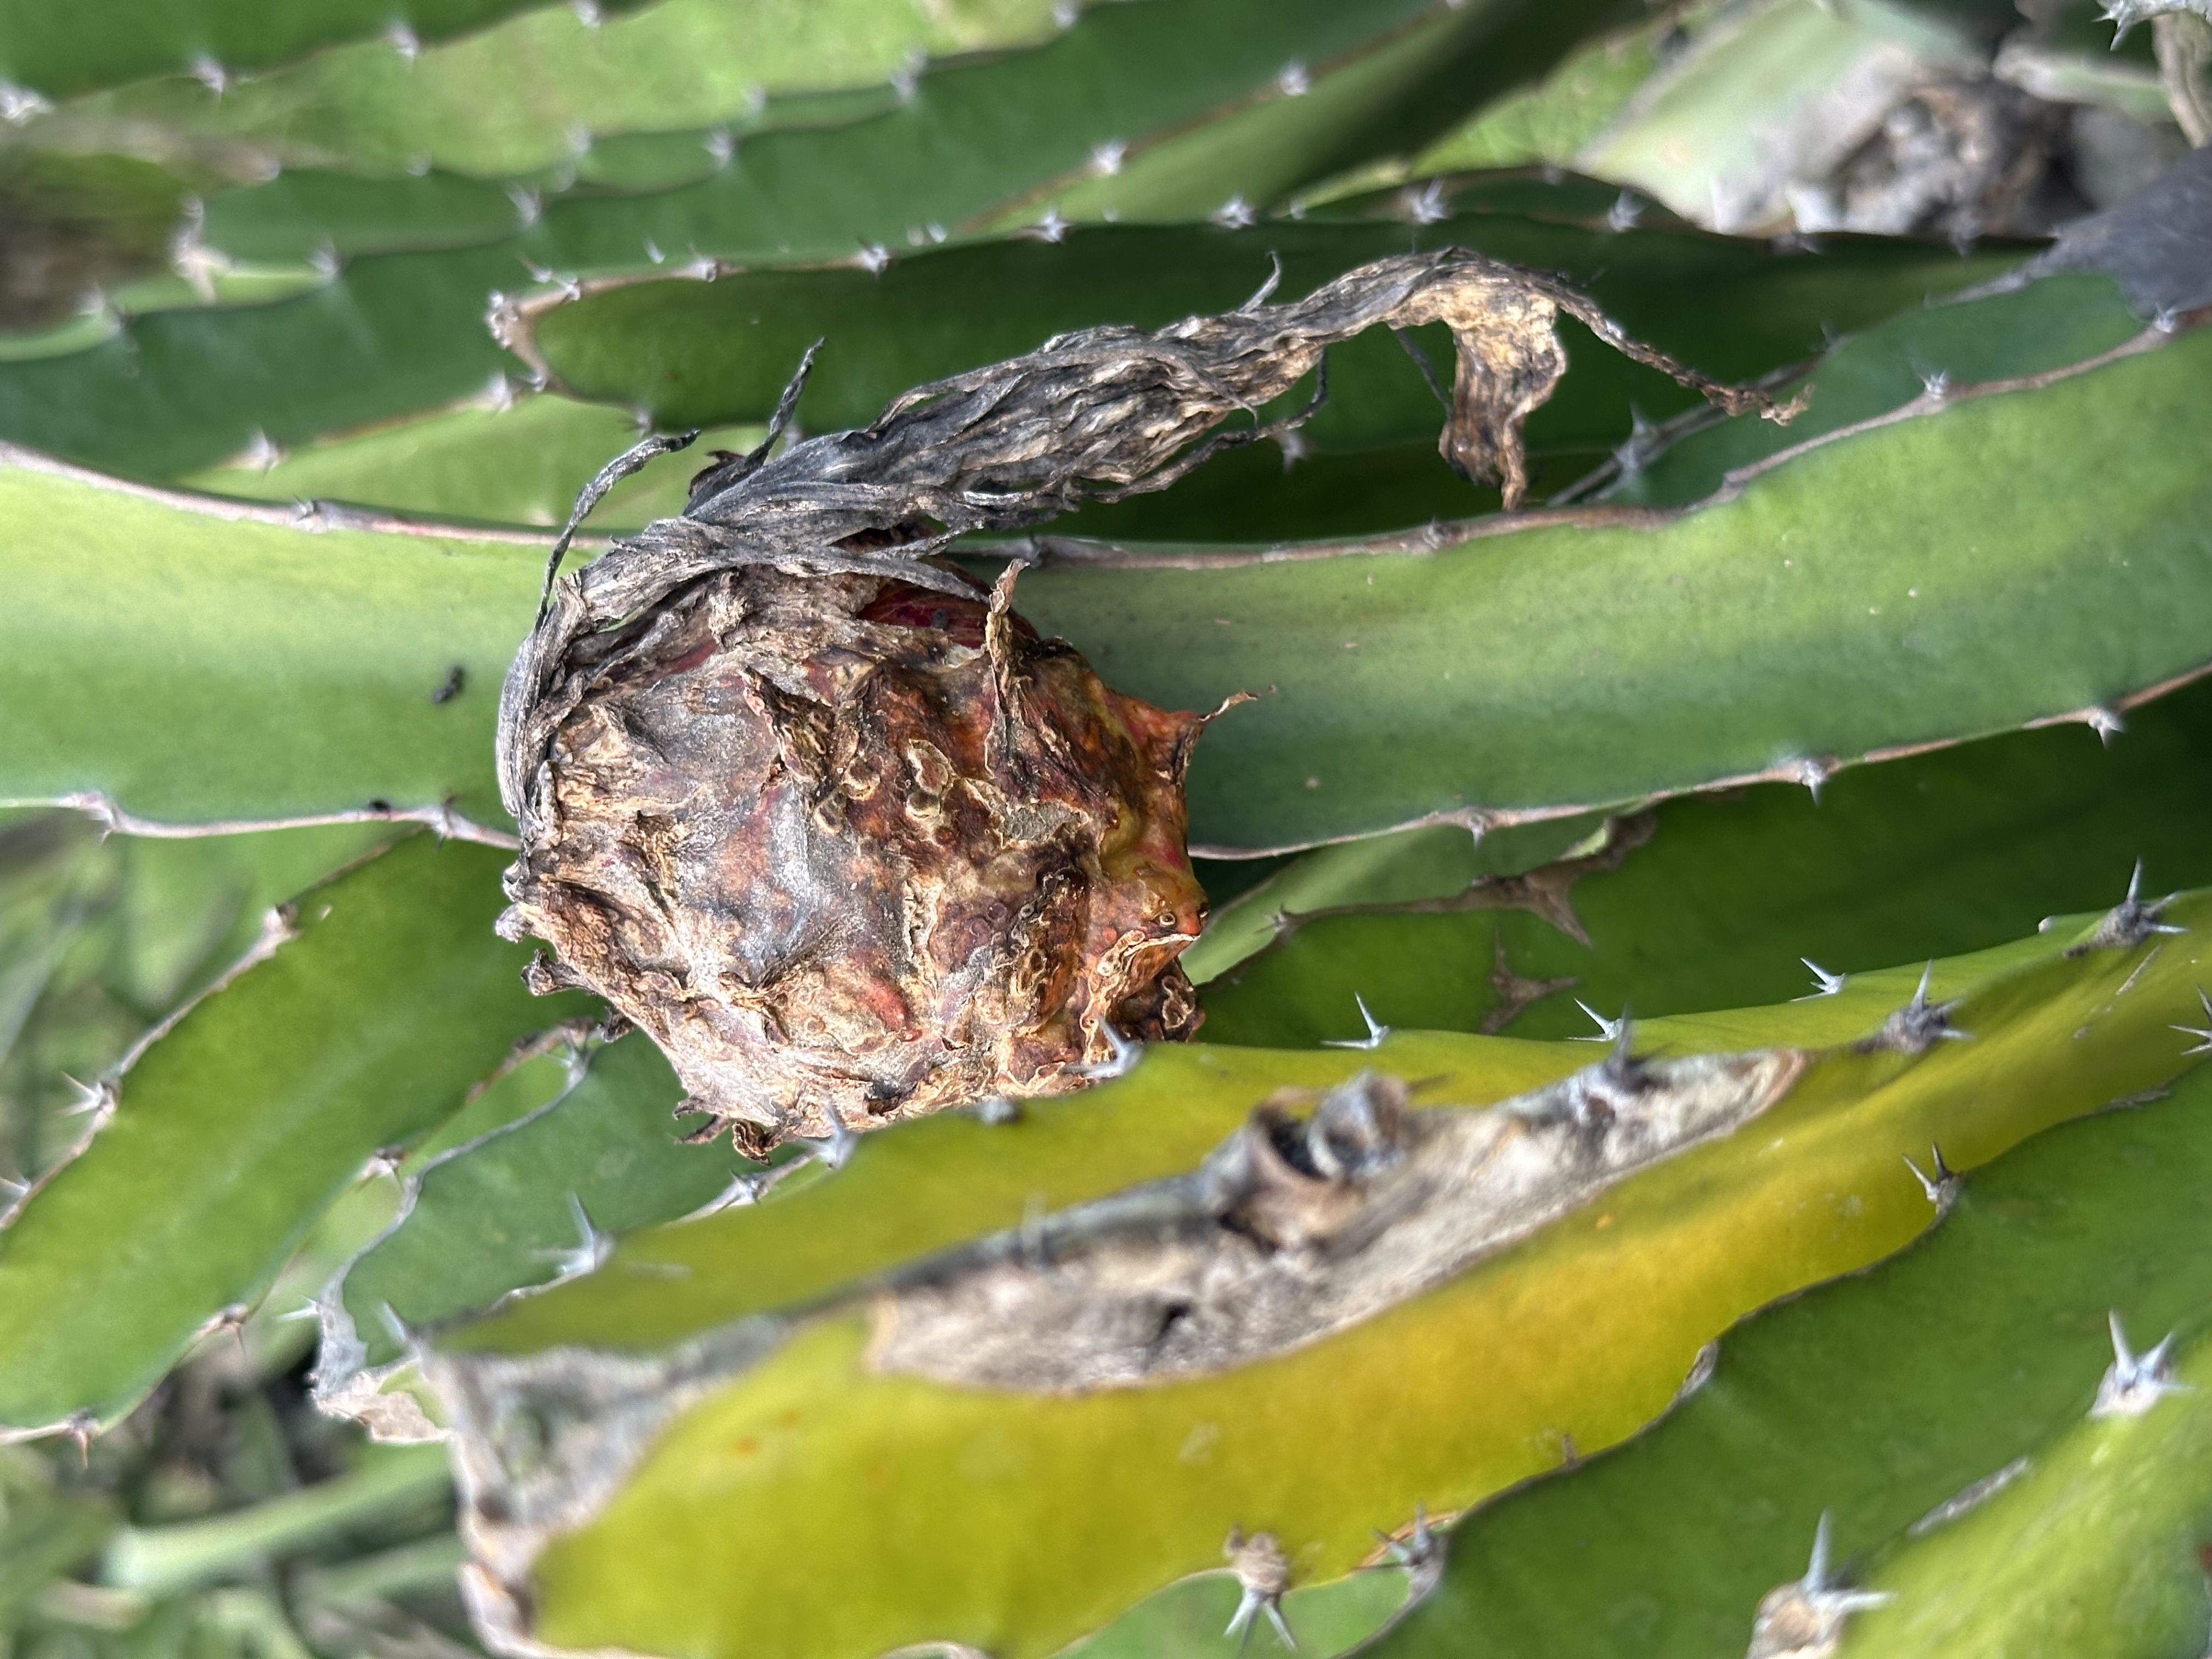
Label: Bad fruit